Old Thresher's Reunion

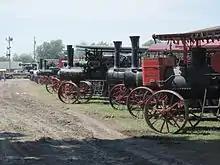
Steam tractor lineup at the 2010 Reunion

The Midwest Old Threshers Reunion is an annual event that takes place in Mt. Pleasant, Iowa, United States, and runs for five days, ending on the Labor Day weekend. It was first held in 1950, and has taken place every year except 2020, when it was cancelled due to the COVID-19 pandemic. When it first started, it focused on steam engines and antique agricultural equipment, but has developed into an entertainment event with a wider remit. The city of less than 10,000 inhabitants receives thousands of visitors from around the world.